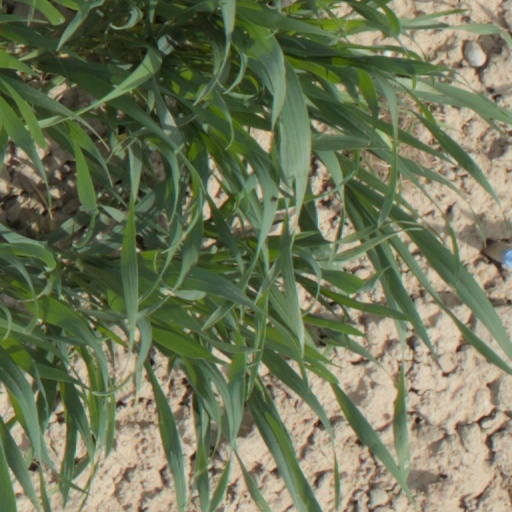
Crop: wheat